Elechukwu Njaka

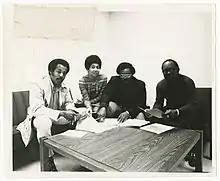
Pioneering Africana Studies Faculty Members

When setting up the African American Studies programme at UMBC In 1971, Njaka recognized the importance of understanding "Whiteness" when tackling racial issues: "We haven't yet known the white man. We need to understand why the white man has been doing what he has been doing to us. This will enable us to reach a better compromise between races and an opportunity to live together as human beings." Elechukwu described himself as a racist of a different kind. He said "I see one race that is, the human race, which include everyone regardless of their particular color or nationality" At UMBC Elechukwu was a "one-man-gang" He conceived the curriculum, recruited the first faculty members, administered a budget and a small support staff, and himself taught courses. For his contribution in American education, Elechukwu was honored as Outstanding Educators of America in 1973.